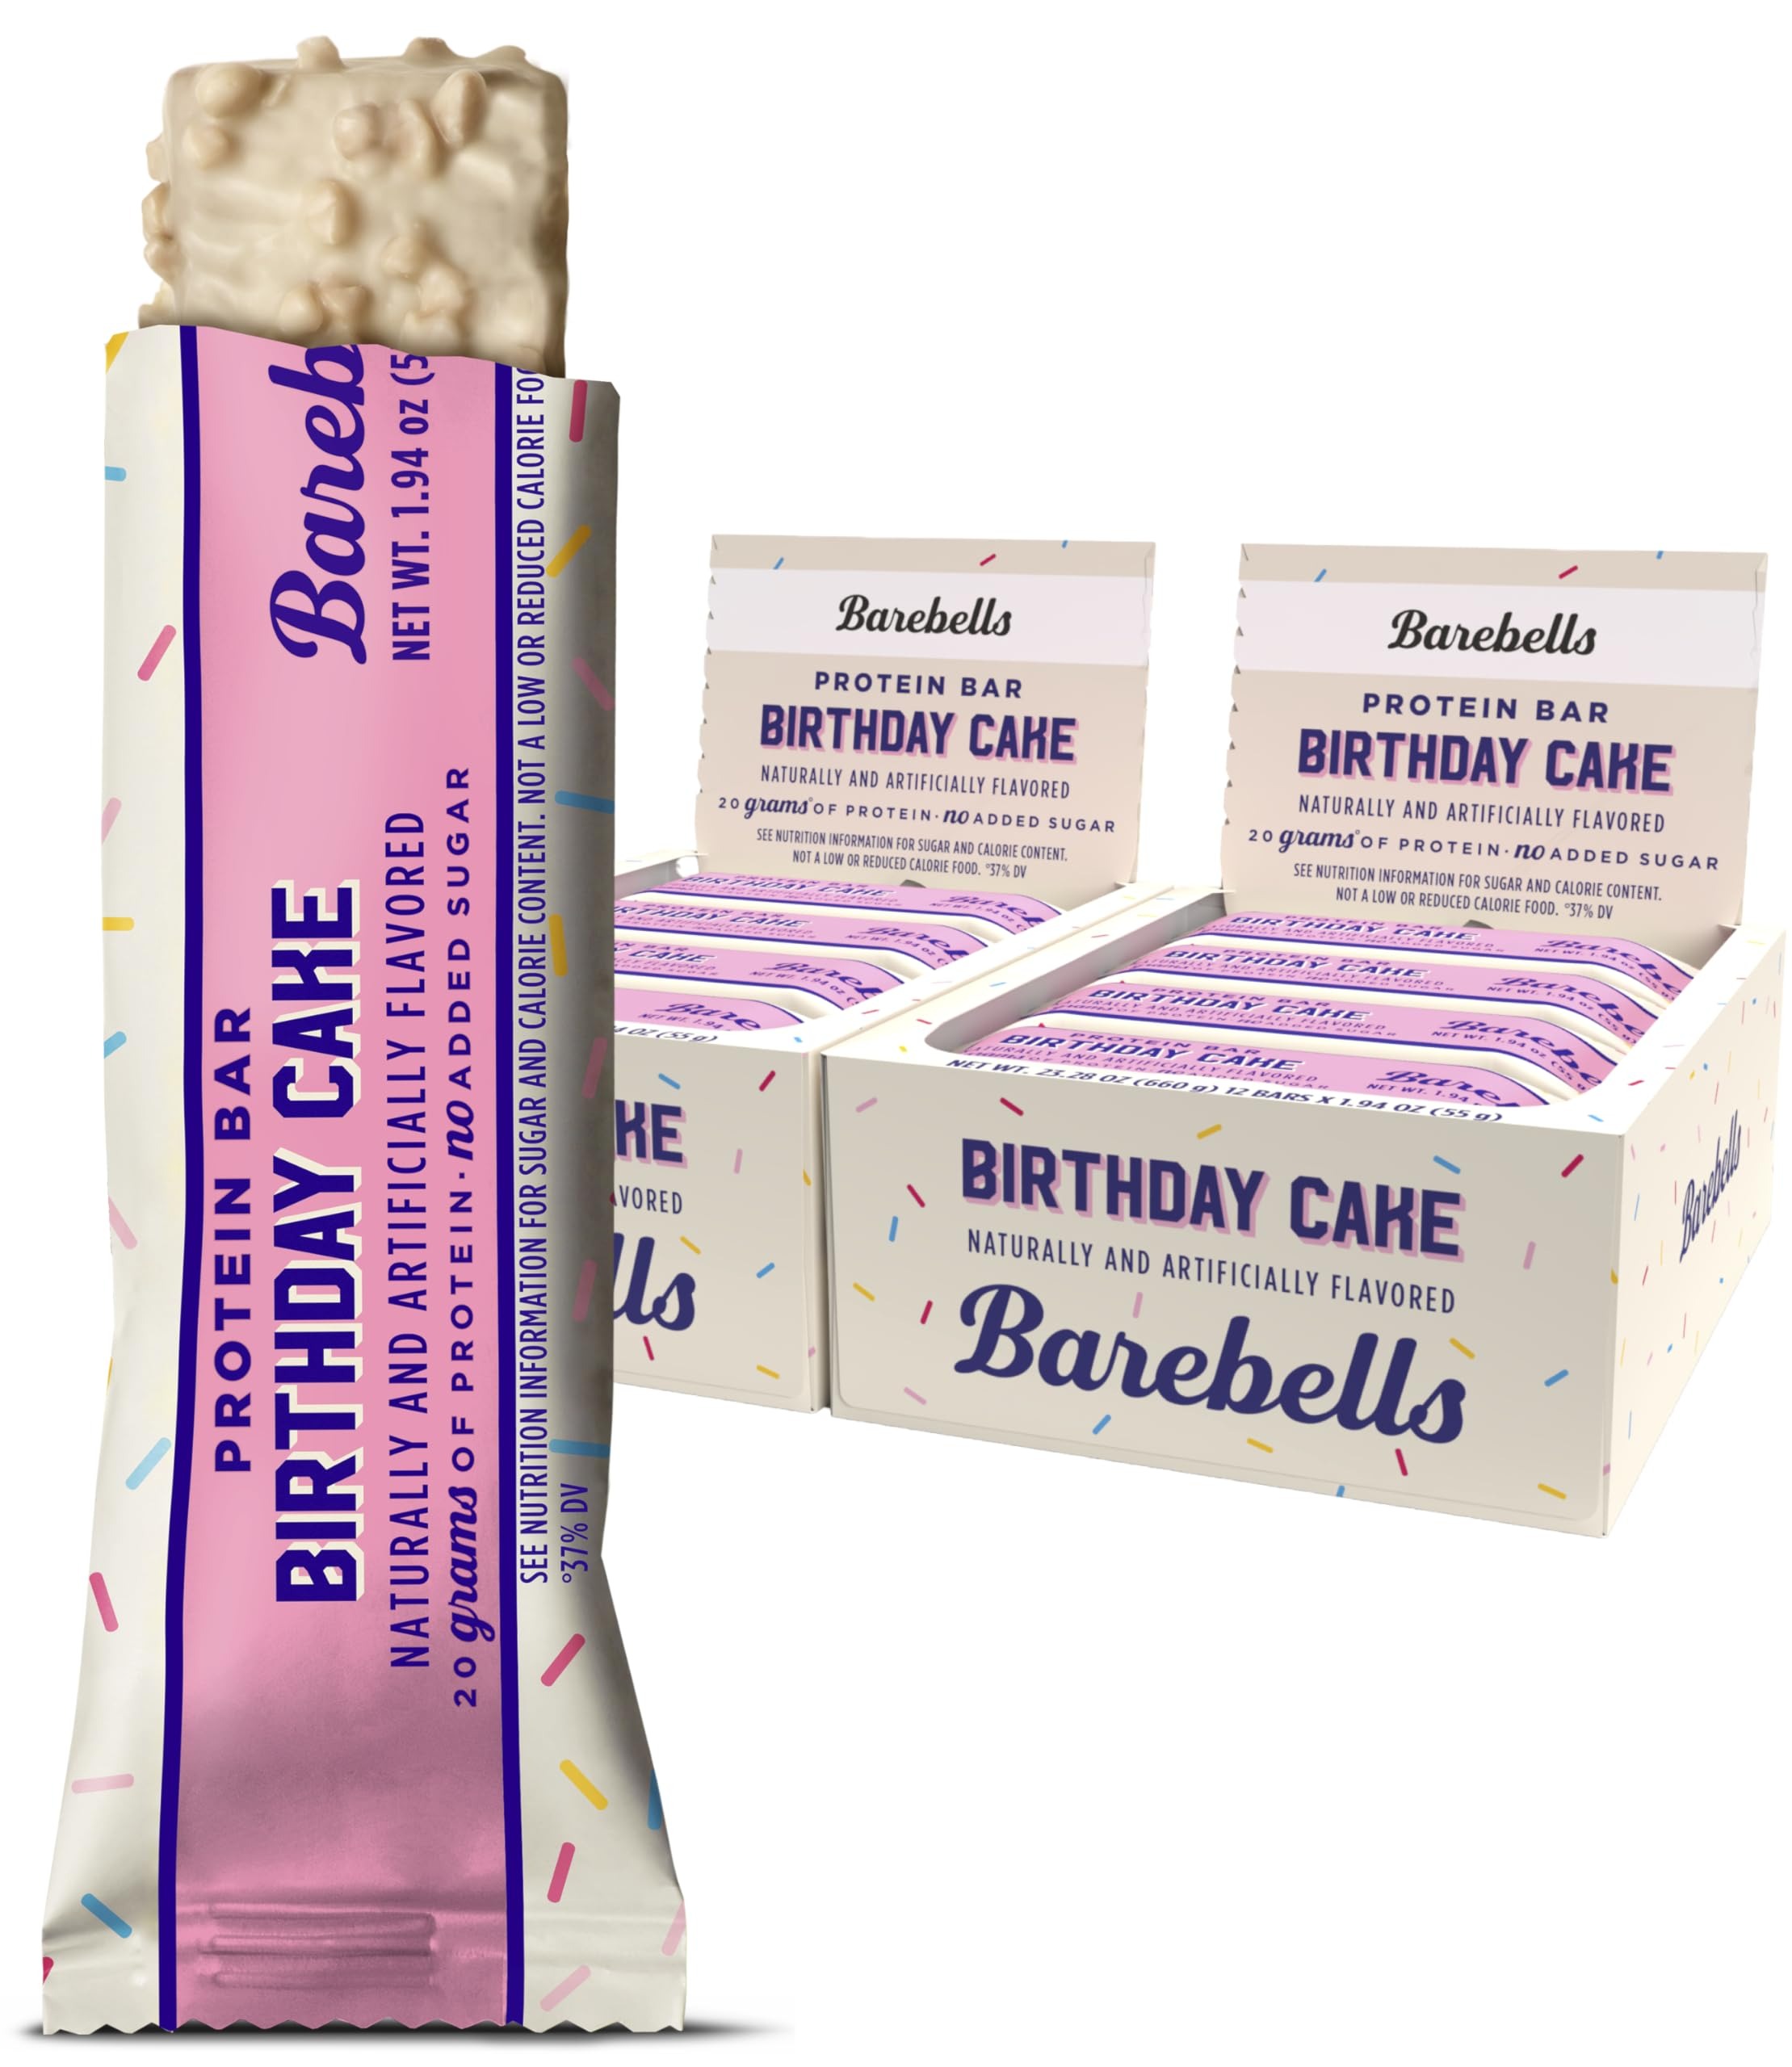
Item Name: Barebells Protein Bars Birthday Cake - 12 Count, Pack of 2 - Protein Snacks with 20g of High Protein - Chocolate Protein Bar with 1g of Total Sugars - On The Go Protein Snack & Breakfast Bars…
Bullet Point 1: BAREBELLS BIRTHDAY CAKE PROTEIN BAR - Indulge in the delightful taste of Barebells Birthday Cake Protein Bar, where every bite bursts with the nostalgic flavor of a classic birthday cake. The harmonious blend of rich vanilla and smooth frosting creates a heavenly treat. Perfectly balanced, it's a sweet escape that satisfies your cravings without the added sugar.*
Bullet Point 2: DELICIOUS HIGH PROTEIN SNACKS WITHOUT ADDED SUGAR - Searching for protein bars that taste like a chocolate bar or treat? This protein bar from Barebells is free from added sugars and packed with 20 grams of protein.
Bullet Point 3: LEGENDARY TEXTURE AND TASTE - Barebells high protein bars are famous for their soft texture and mouth-watering flavors. Barebells chocolate protein bars were crafted to delight your taste buds!
Bullet Point 4: CONSCIOUS SNACKING – Our bars are available in 9 incredible flavors, GMO Free and Palm Oil Free. We are on a quest to continue to develop our products and to prove to the world that macro-friendly protein bars don’t have to taste bland… But delicious!
Bullet Point 5: ON THE GO HIGH PROTEIN SNACKS - Barebells are the ultimate choice for a pre-workout or post-workout snack, as an office snack, or for anyone who wants to satisfy a chocolate or sweet craving, without the added sugar*
Bullet Point 6: ABOUT BAREBELLS – Originating in Sweden, and launching in 2016, Barebells offer a broad range of protein alternatives to snacks and desserts. Barebells never compromise on flavor and satisfy a wide range of needs.
Bullet Point 7: NO ADDED SUGAR - *Not a low or reduced calorie food. See nutrition information for sugar, calories and saturated fat content.
Product Description: BAREBELLS SALTY PEANUT (PACK OF 2) - Smooth milky cream laced with crunchy, golden peanuts – a match made in heaven! This tasty treat contains 20 grams of protein and no added sugar.
Value: 24.0
Unit: Ounce

Price: 43.485